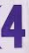
Number: 4